Bebo Norman

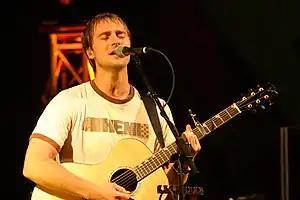

Jeffery Stephen "Bebo" Norman (born May 29, 1973) is a contemporary Christian musician from Columbus, Georgia, US. His most successful album to date is "Myself When I Am Real", which included hit songs "Great Light of the World" and "Falling Down". Other popular songs by Norman include "Disappear", "Nothing Without You", "I Will Lift My Eyes", and "Borrow Mine". He initially gained popularity when touring with another Christian band, Caedmon's Call. Norman's fans call themselves Simpletons. Norman is married to Roshare Finecey.